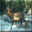
Label: deer